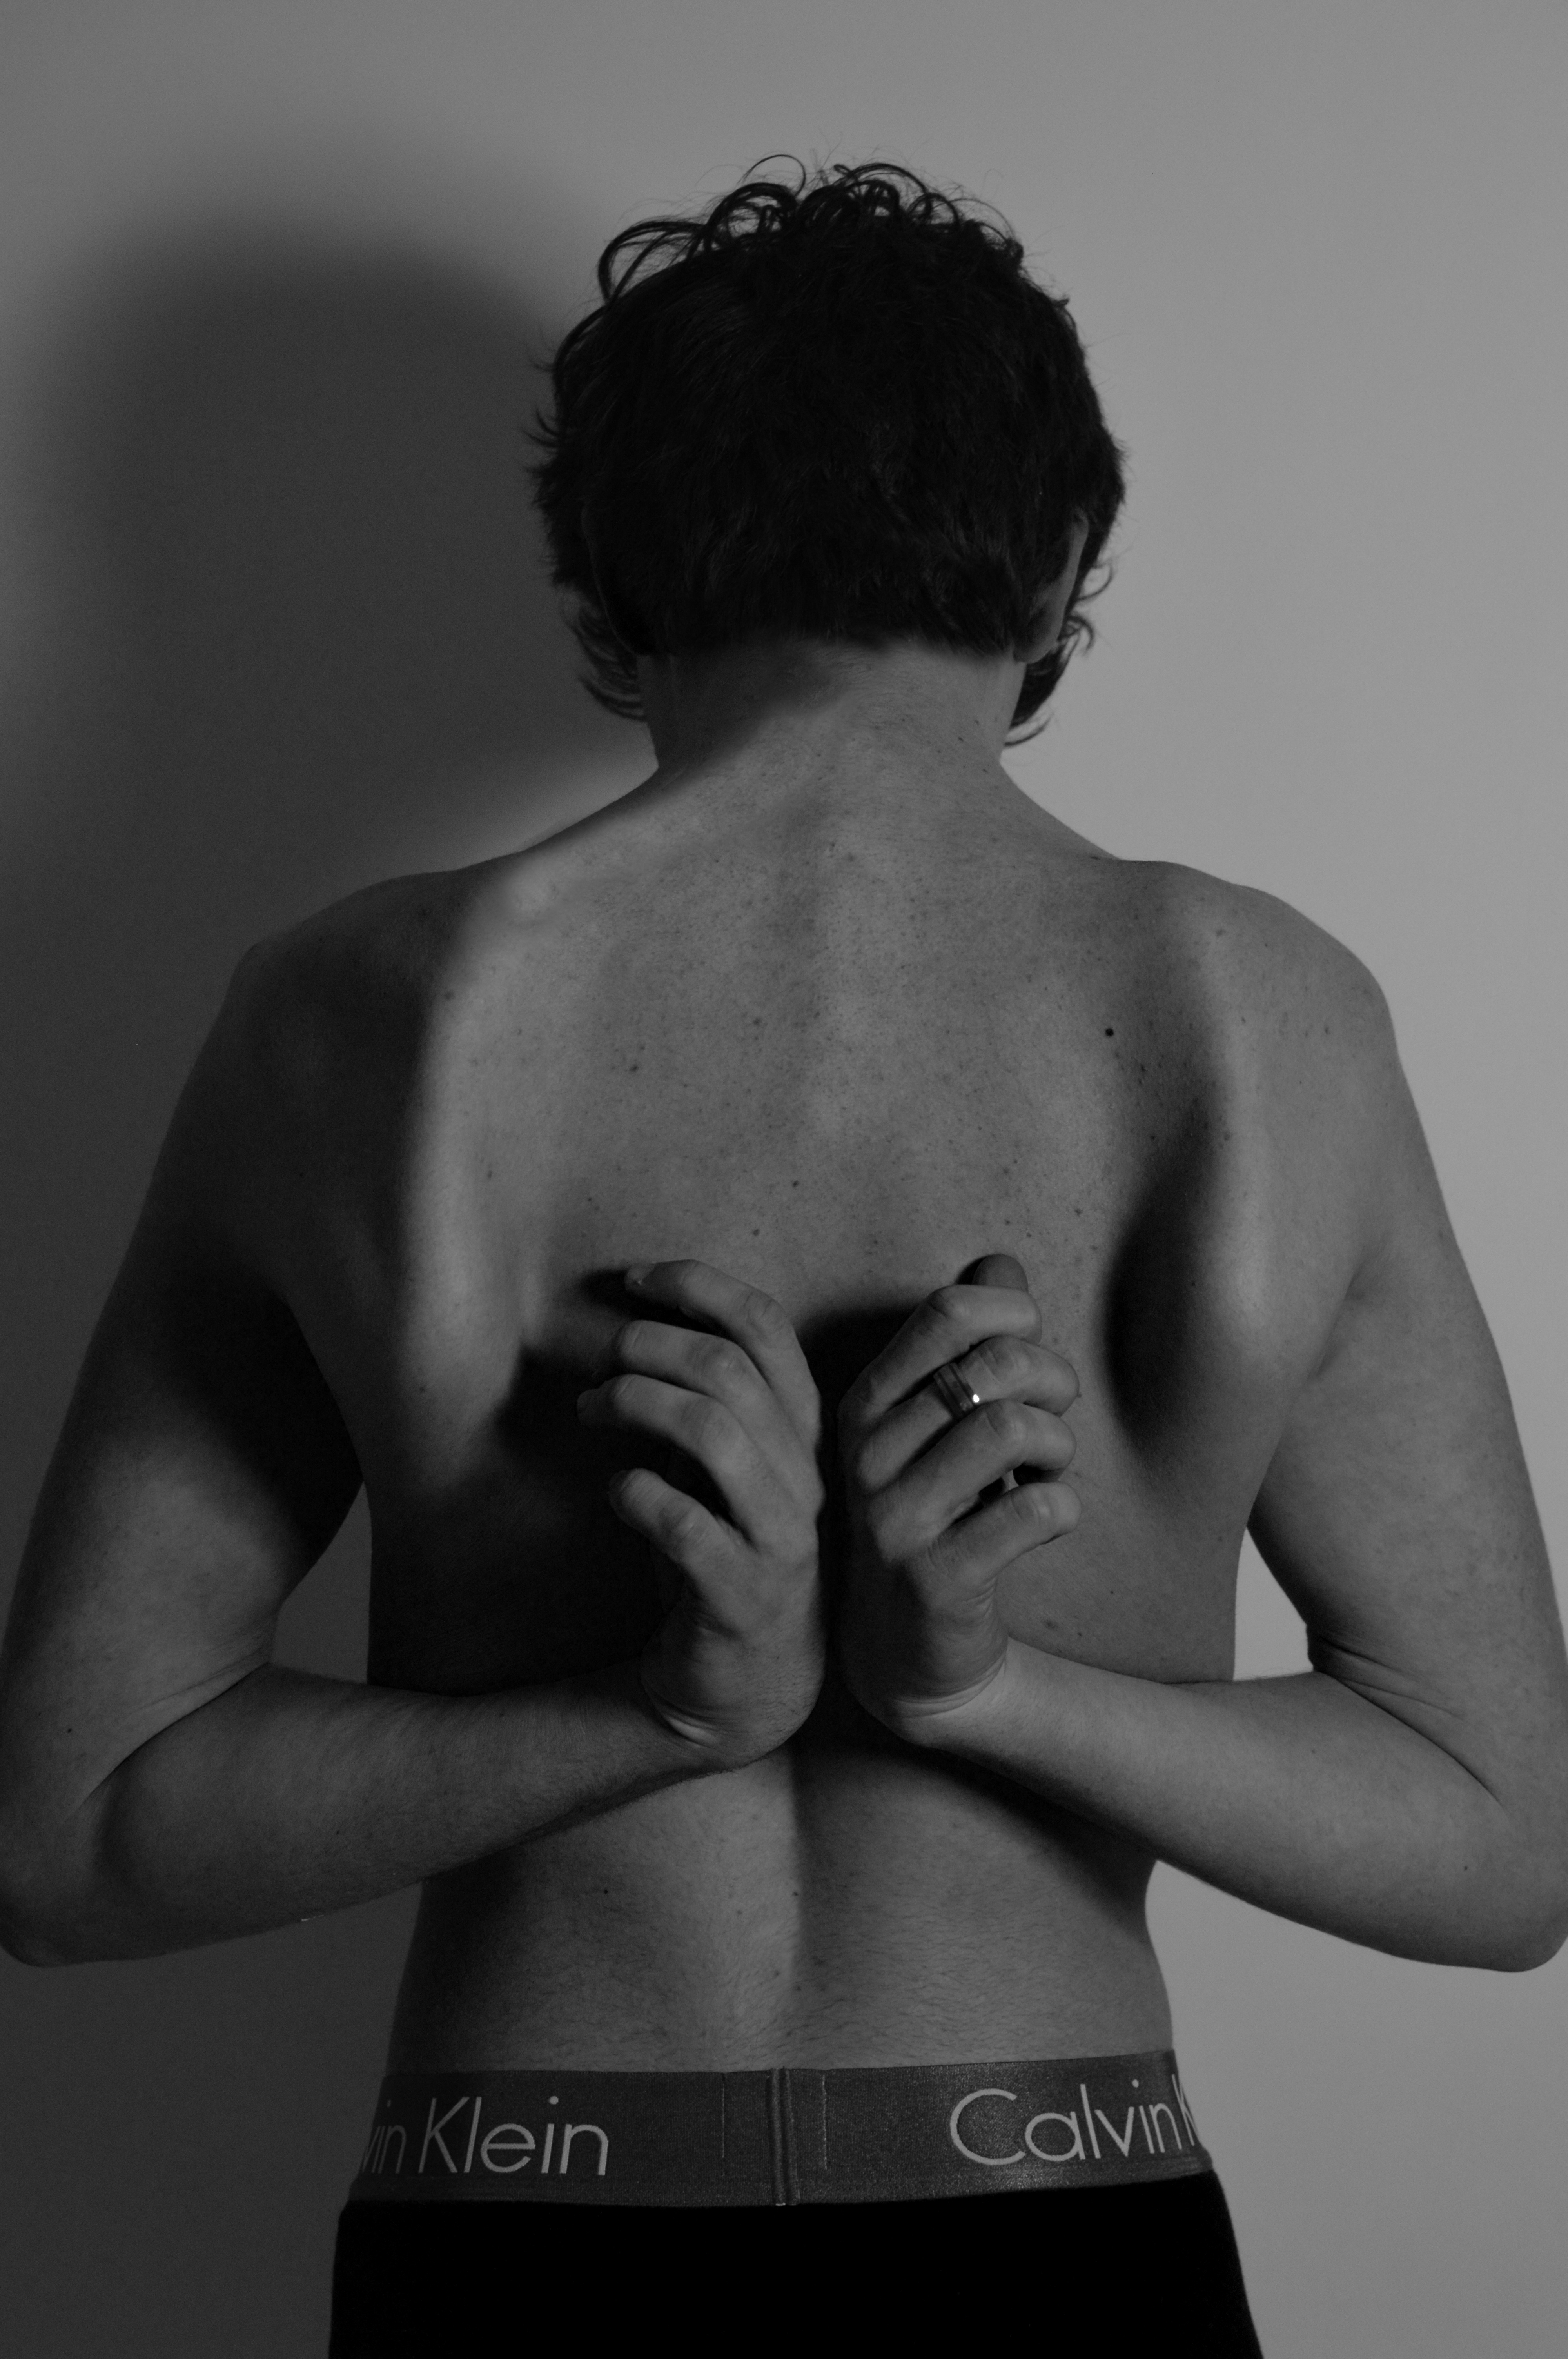
hand, man, person, black and white, white, photography, male, portrait, model, black, monochrome, arm, muscle, chest, human body, back, beauty, interaction, photo shoot, sense, monochrome photography, art model